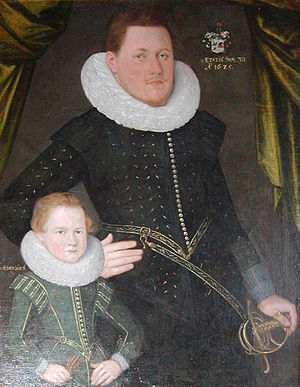
Erik Krag
Den omtrent 5-årige Erik Krag med faderen Christen Krag til Lydumgård. Efter portræt på Frederiksborgmuseet.
Erik Krag var en dansk gehejmeråd, far til Palle Krag og Frederik Krag.